Crane (machine)

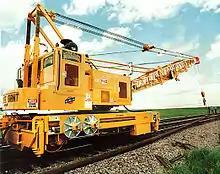
Rail crane

The Titan Clydebank is one of the four Scottish cranes on the River Clyde and preserved as a tourist attraction.